Gavdos

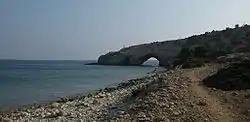

The island is south of Chora Sfakion. The area of the municipality, which includes the small island Gavdopoula, is . The island is roughly triangular in shape. Its highest point is Mount Vardia, . The southeastern corner is a rocky peninsula with a natural arch carved by the elements, called Trypiti. A concrete sculpture of an oversized chair, built by a group of Russians who came to the island in the 1990s, sits on top of Trypiti.